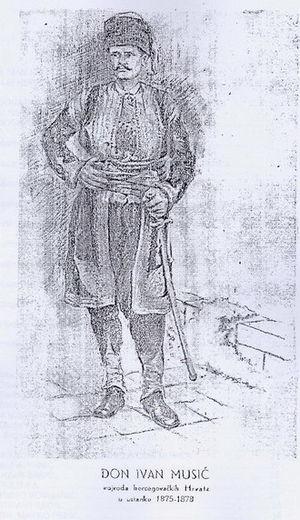
Ljubuški [ˈʎubuʃki] est une ville et une municipalité de Bosnie-Herzégovine située dans le canton de l'Herzégovine de l'Ouest et dans la Fédération de Bosnie-et-Herzégovine. Selon les premiers résultats du recensement bosnien de 2013, la ville intra muros compte 4 387 habitants et la municipalité 29 521.